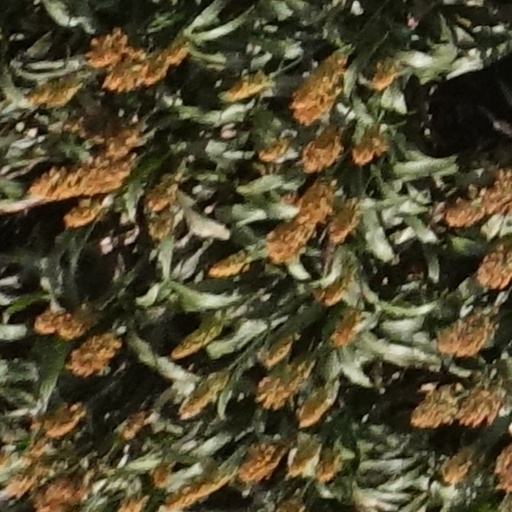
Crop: sorghum